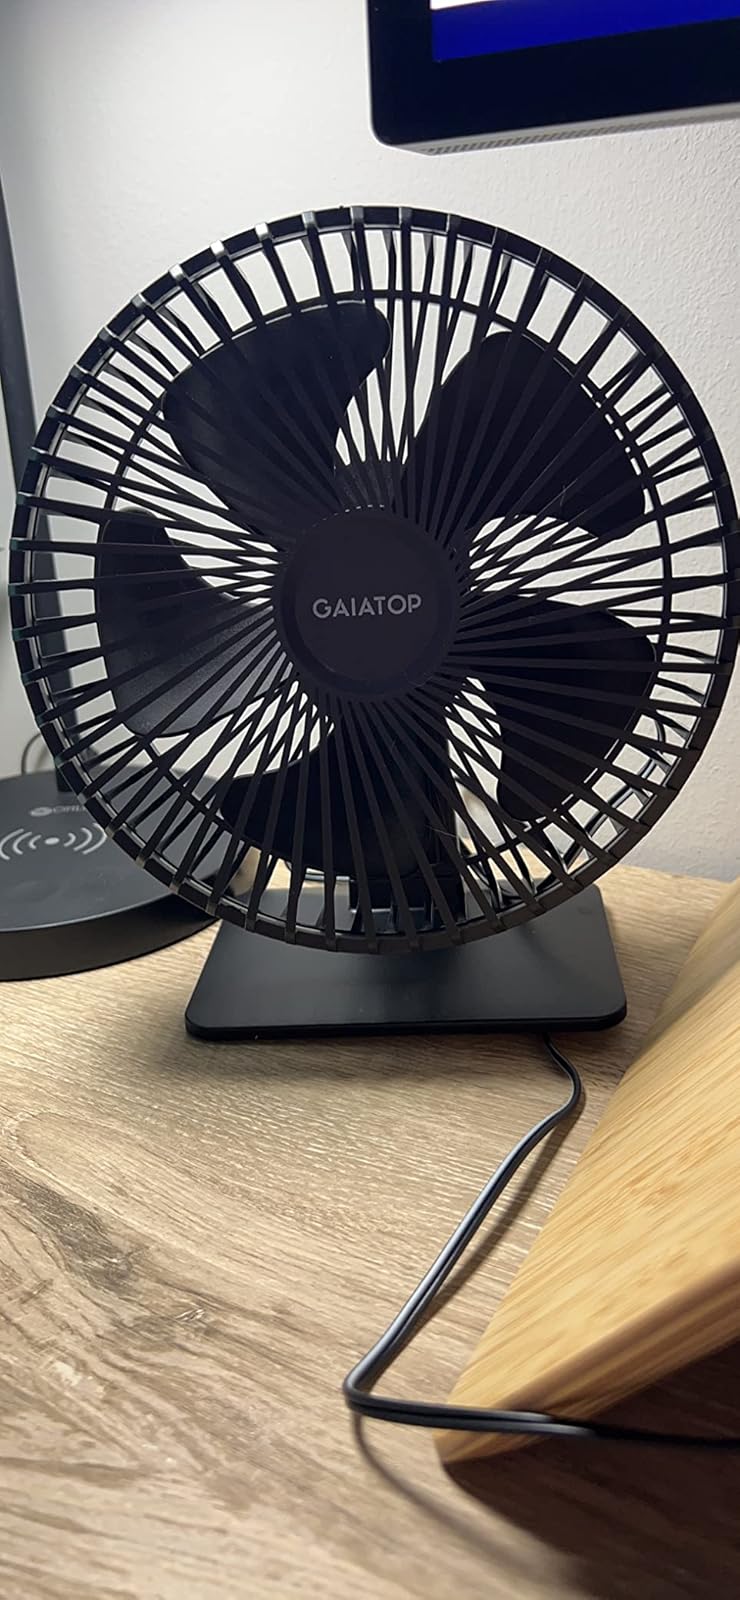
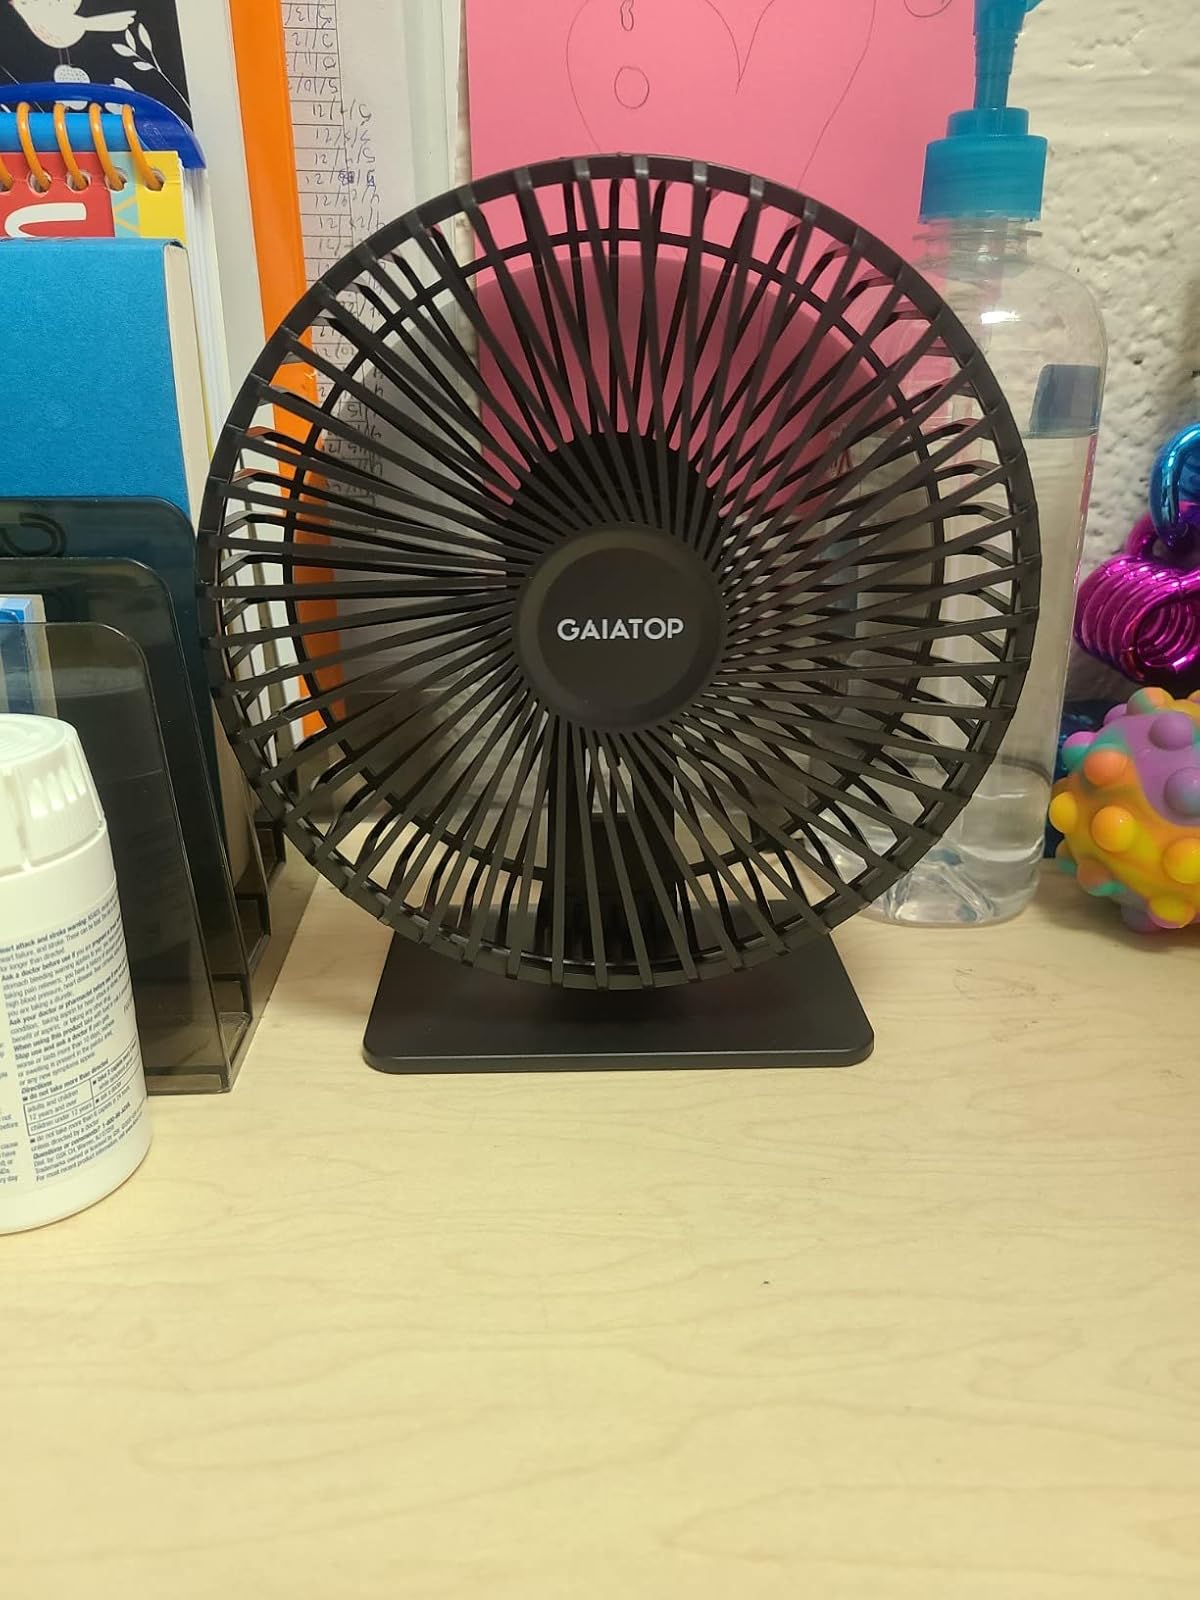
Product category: fan
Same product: yes